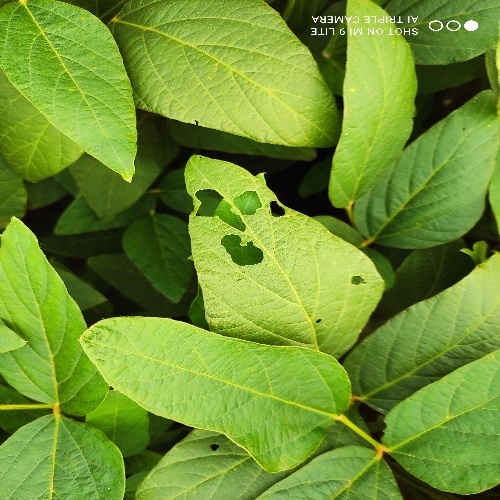
Label: Caterpillar